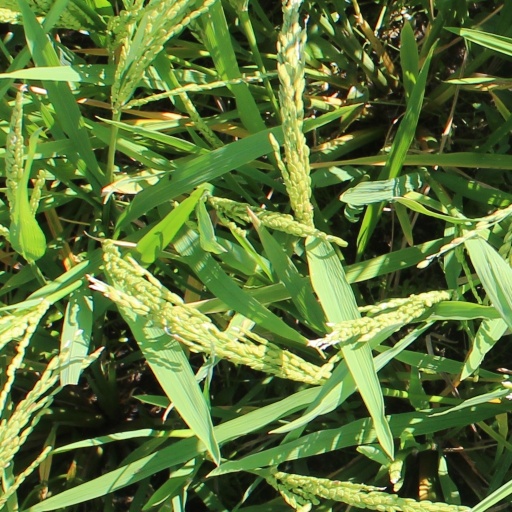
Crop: rice